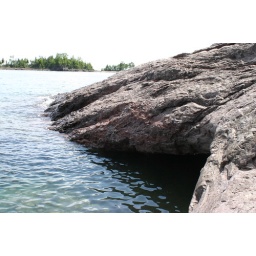
Sugarloaf CoveThe noise from the water splashing under the overhanging rocks sounded like bongo drums